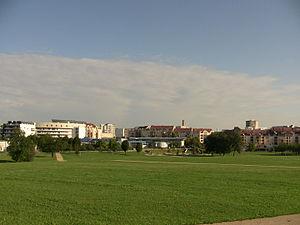
Le parc urbain de Planoise, à Besançon (Doubs)
Planoise est l'un des quatorze quartiers de Besançon. Situé au sud-ouest de la ville, il est au cœur d’un site de 3,5 km² ceinturé par quatre forêts et deux collines, à environ 2 km du Doubs et 3,5 km du centre-ville. Il est limitrophe des Tilleroyes, de Saint-Ferjeux, et de Velotte au nord et à l’est, ainsi que des communes d'Avanne-Aveney, Grandfontaine-la Belle Étoile, et Franois au sud et à l’ouest. Le secteur est bien desservi par les transports en commun grâce au tramway et à plusieurs lignes de bus Ginko et d'agglomération, et se trouve également à un carrefour routier avec la rue de Dole/R.N.73 et la R.N.57. Il faisait administrativement partie du canton de Besançon-Planoise jusqu’en 2014 mais est désormais associé à celui de Besançon-1, relevant de la ville de Besançon pour tout le reste de son administration et de sa gestion.